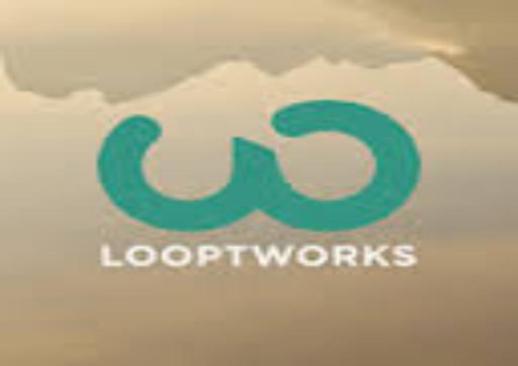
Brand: looptworks
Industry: Clothes